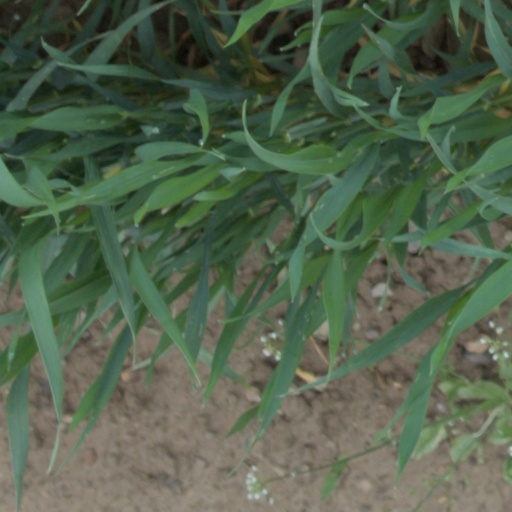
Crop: wheat